Olympic Games

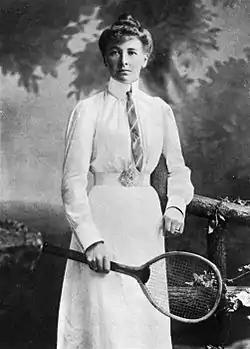
Charlotte Cooper of the United Kingdom, the first female Olympic champion, in the 1900 Games

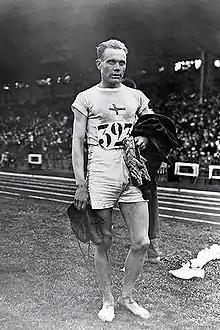
Paavo Nurmi, a Finnish middle-distance and long-distance runner, nicknamed the "Flying Finn" or the "Phantom Finn", set 22 official world records at distances between 1500 m and 20 km, winning nine golds and three silvers in his 12 events at the 1924 Summer Olympics.

The Olympic Games have been used as a platform to promote political ideologies almost from its inception. Nazi Germany wished to portray the National Socialist Party as benevolent and peace-loving when they hosted the 1936 Games, though they used the Games to display Aryan superiority. Germany was the most successful nation at the Games, which did much to support their allegations of Aryan supremacy, but notable victories by African American Jesse Owens, who won four gold medals, and Hungarian Jew Ibolya Csák, blunted the message. The Soviet Union did not participate until the 1952 Summer Olympics in Helsinki. Instead, starting in 1928, the Soviets organised an international sports event called Spartakiads. During the interwar period of the 1920s and 1930s, communist and socialist organisations in several countries, including the United States, attempted to counter what they called the "bourgeois" Olympics with the Workers Olympics. It was not until the 1956 Summer Games that the Soviets emerged as a sporting superpower and, in doing so, took full advantage of the publicity that came with winning at the Olympics. Soviet Union's success might be attributed to a heavy state's investment in sports to fulfill its political agenda on an international stage.